Madonna (name)

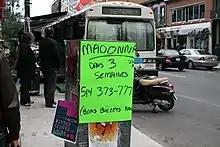
A French-language placard displaying singer's name prior her Sticky & Sweet Tour. Lexicographers such as Iseabail Macleod, have claimed she "made [the name] famous".

Although the Bible makes no mention of the word Madonna, it was adopted as one of titles for Mary, mother of Jesus, in the 17th century (circa the 1640s). The term has not been present in general Christianity, but has been particular to Roman Catholic tradition. It was not used by various Protestant denominations during their dominance in the American religious cultural landscape at that time. Centuries later, observers from academia to the art world, such as Robert Orsi and Stephen Knapp have referred to the word as a "Catholic term" or from the Catholic faith, while it was called a symbol of purity and virginity in Catholicism by another Christian author. In an article published by linguistic journal "Transactions of the Philological Society" in 1957, the word is defined as "essentially a term of art criticism and hardly belongs to the religious language of England".